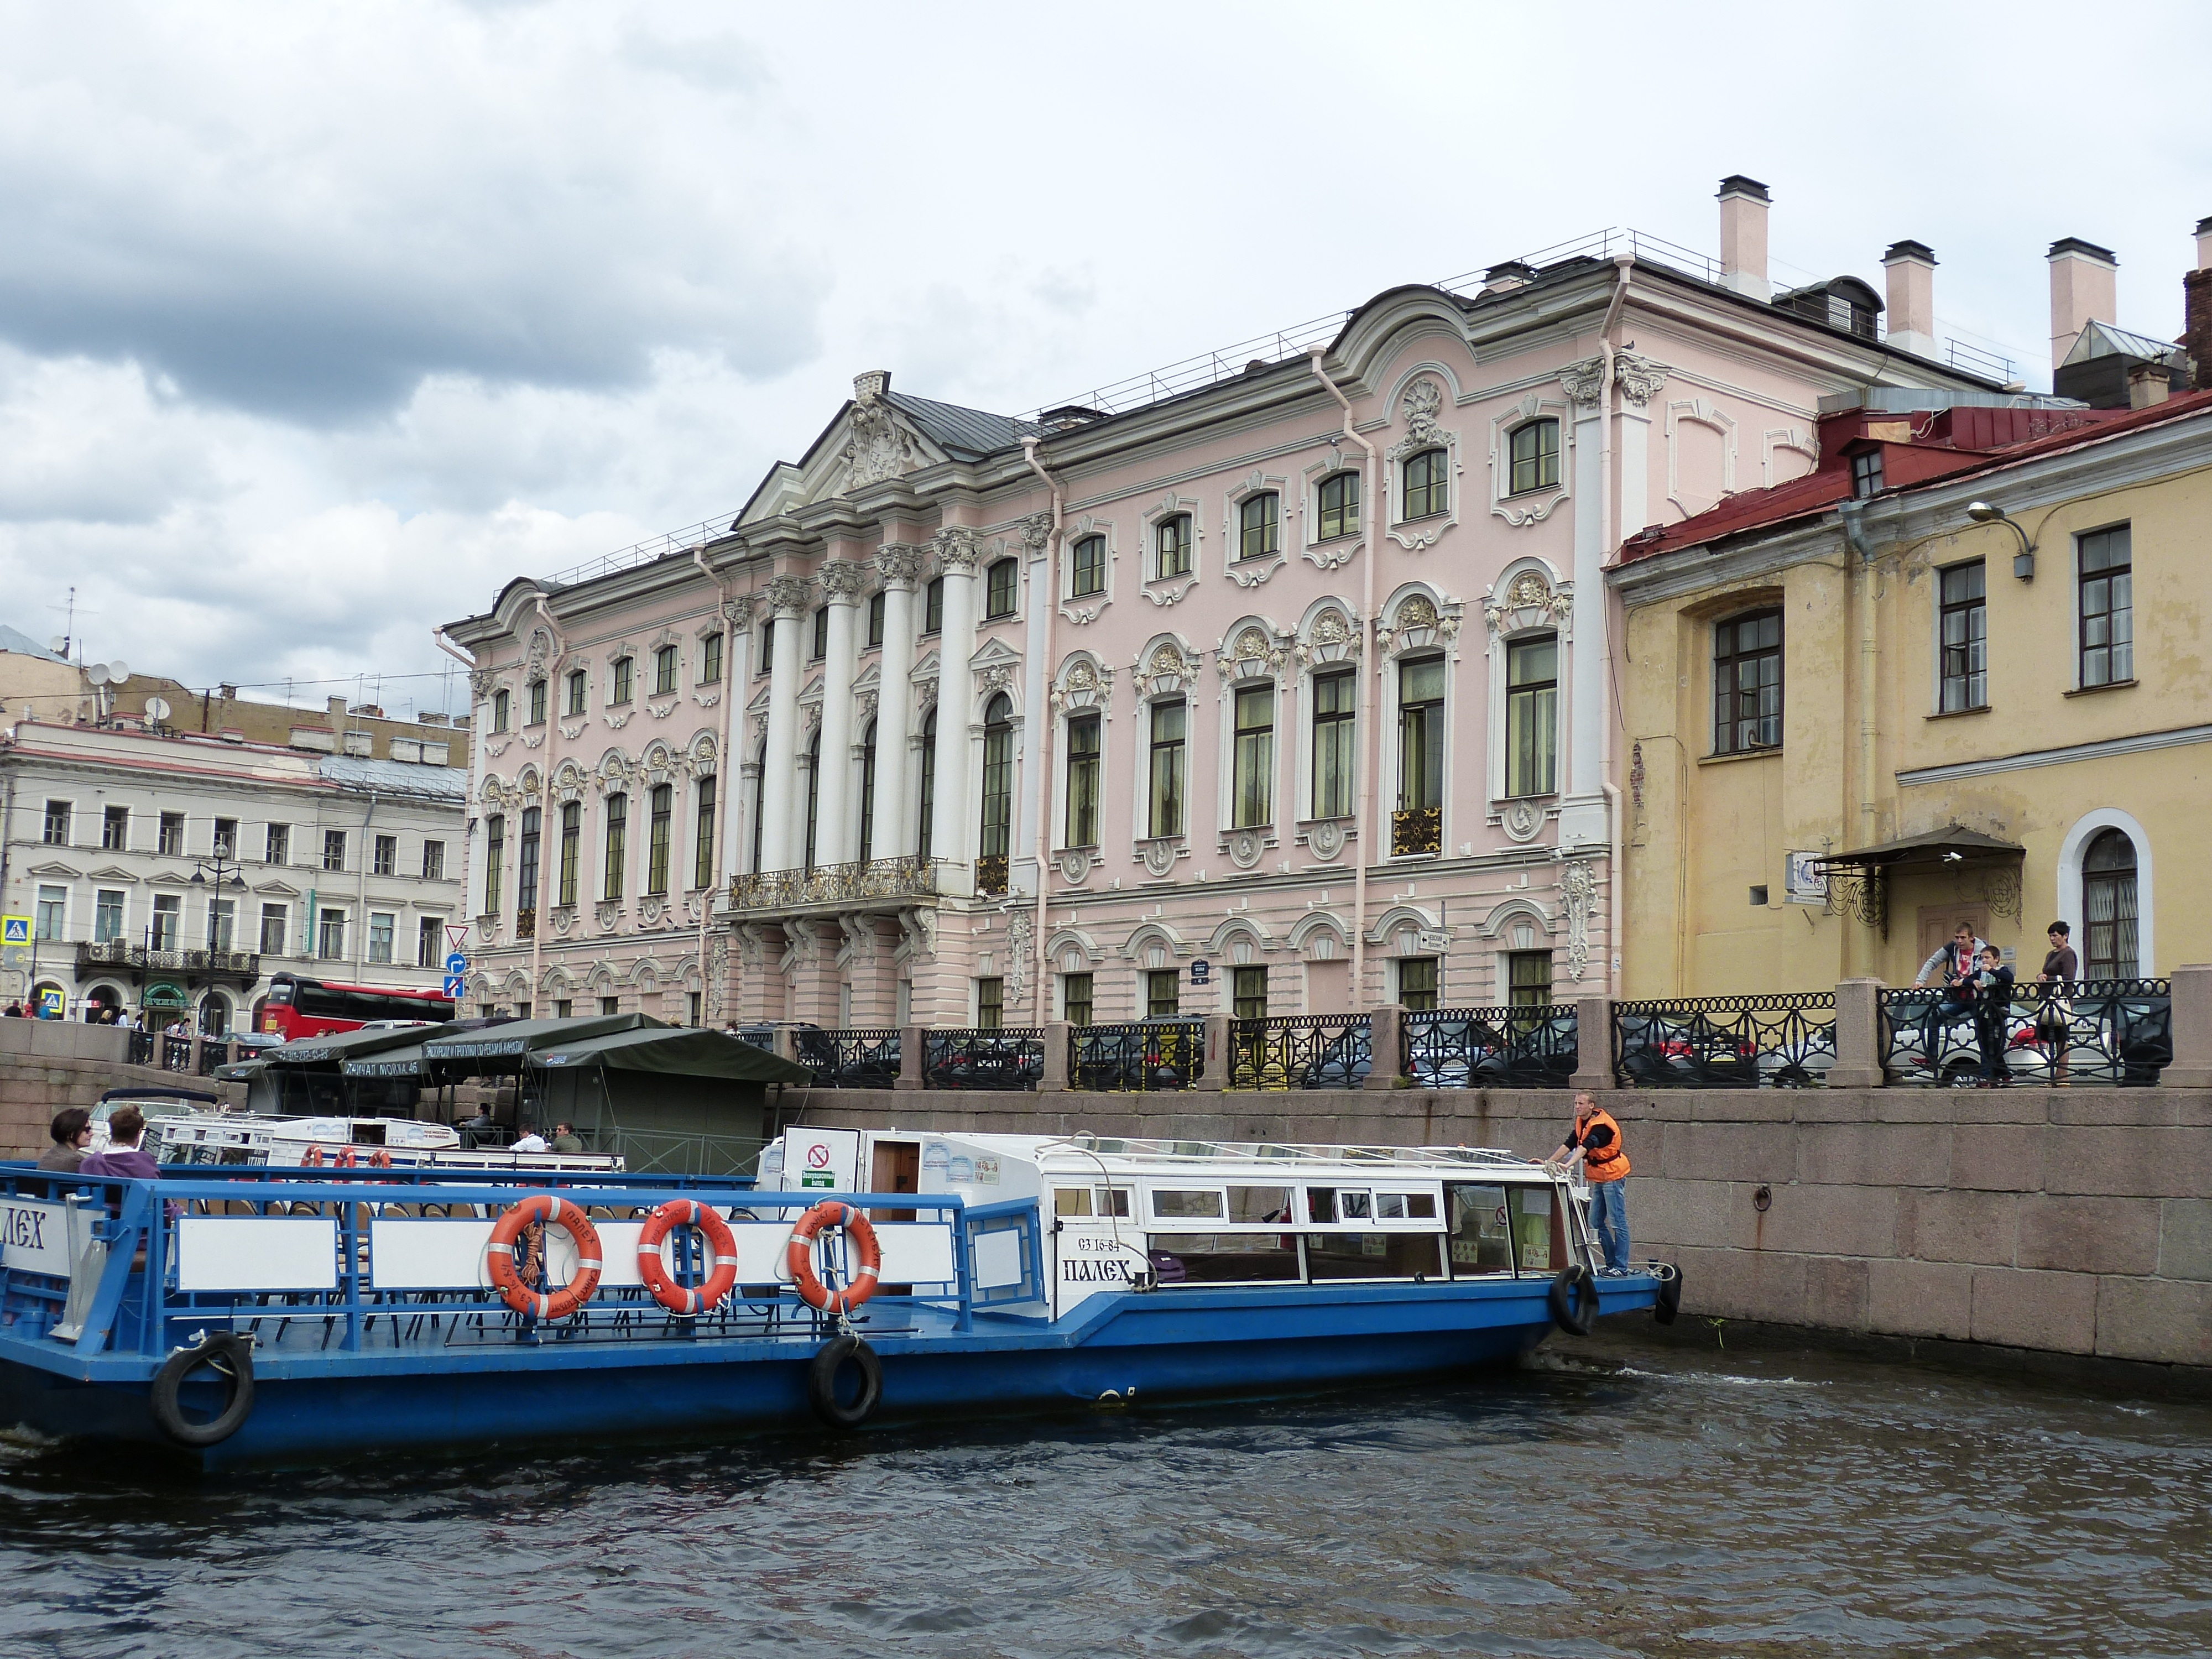
boat, palace, river, canal, ship, transport, pillar, vehicle, facade, tourism, waterway, ferry, channel, russia, shipping, watercraft, more, motor ship, passenger ship, st petersburg, sankt petersburg